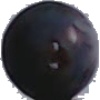
Label: Grape Blue 1